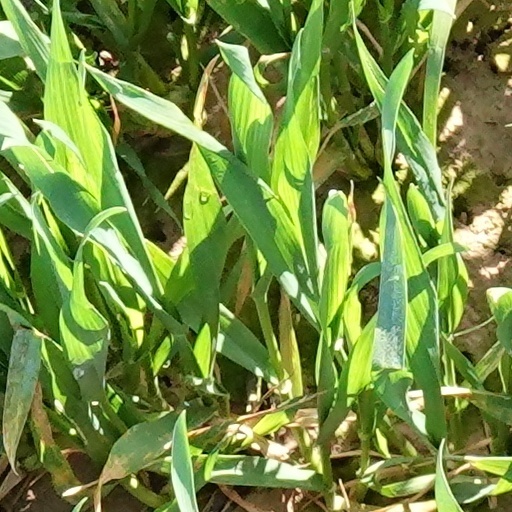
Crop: wheat